Altostratus cloud

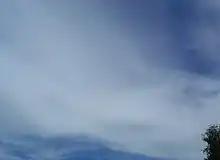
Cirrostratus cloud

Altostratus is a middle-altitude cloud genus made up of water droplets, ice crystals, or a mixture of the two. Altostratus clouds are formed when large masses of warm, moist air rise, causing water vapor to condense. Altostratus clouds are usually gray or blueish featureless sheets, although some variants have wavy or banded bases. The sun can be seen through thinner altostratus clouds, but thicker layers can be quite opaque.